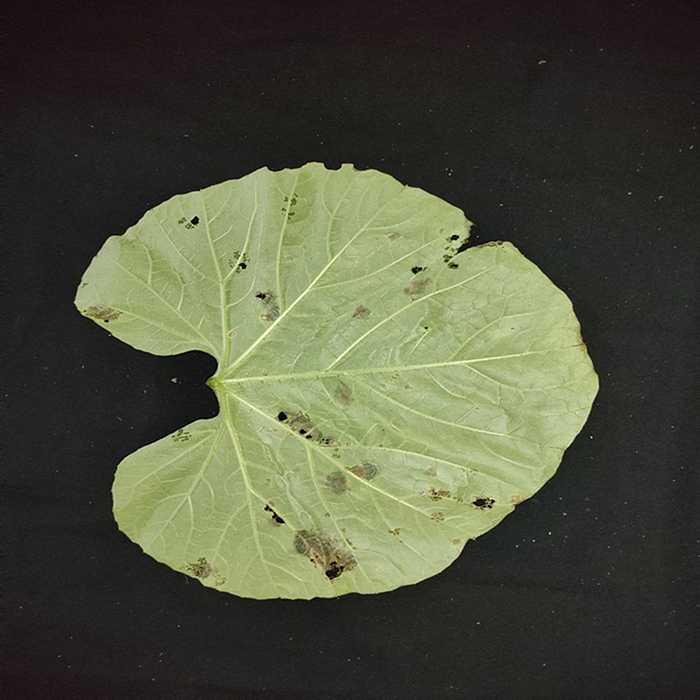
Plant: Bottle gourd
Label: Anthracnose